Sainte-Sévère

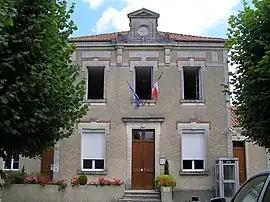
Town hall

Sainte-Sévère is a commune in the Charente department in southwestern France.